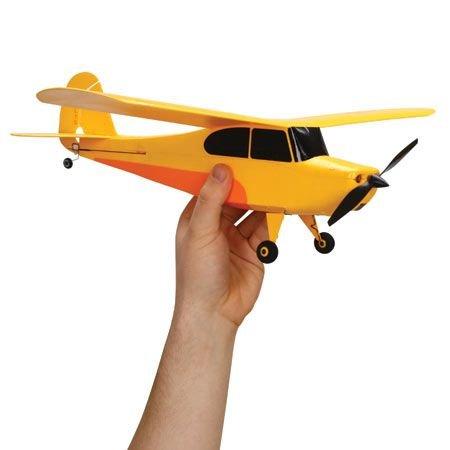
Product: HobbyZone Champ RTF Airplane
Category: Toys & Games | Hobbies | Remote & App Controlled Vehicles & Parts | Remote & App Controlled Vehicles | Airplanes & Jets
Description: Everything you need to teach yourself to fly in one box—even the batteries.
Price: $89.99